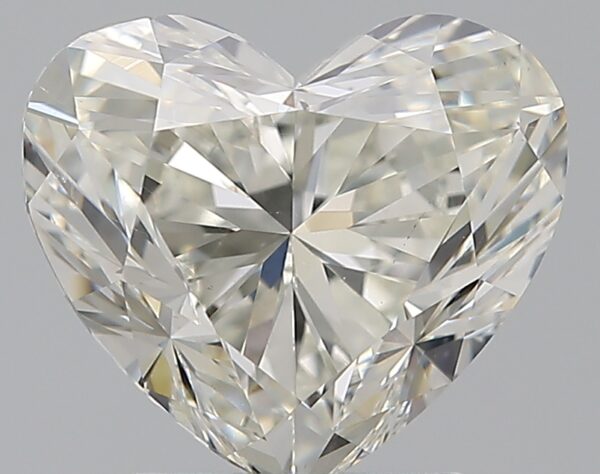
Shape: heart
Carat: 2.2
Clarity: VS2
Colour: J
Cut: EX
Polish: EX
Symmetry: EX
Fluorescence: N
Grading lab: GIA
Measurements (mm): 7.73 x 8.74 x 5.25